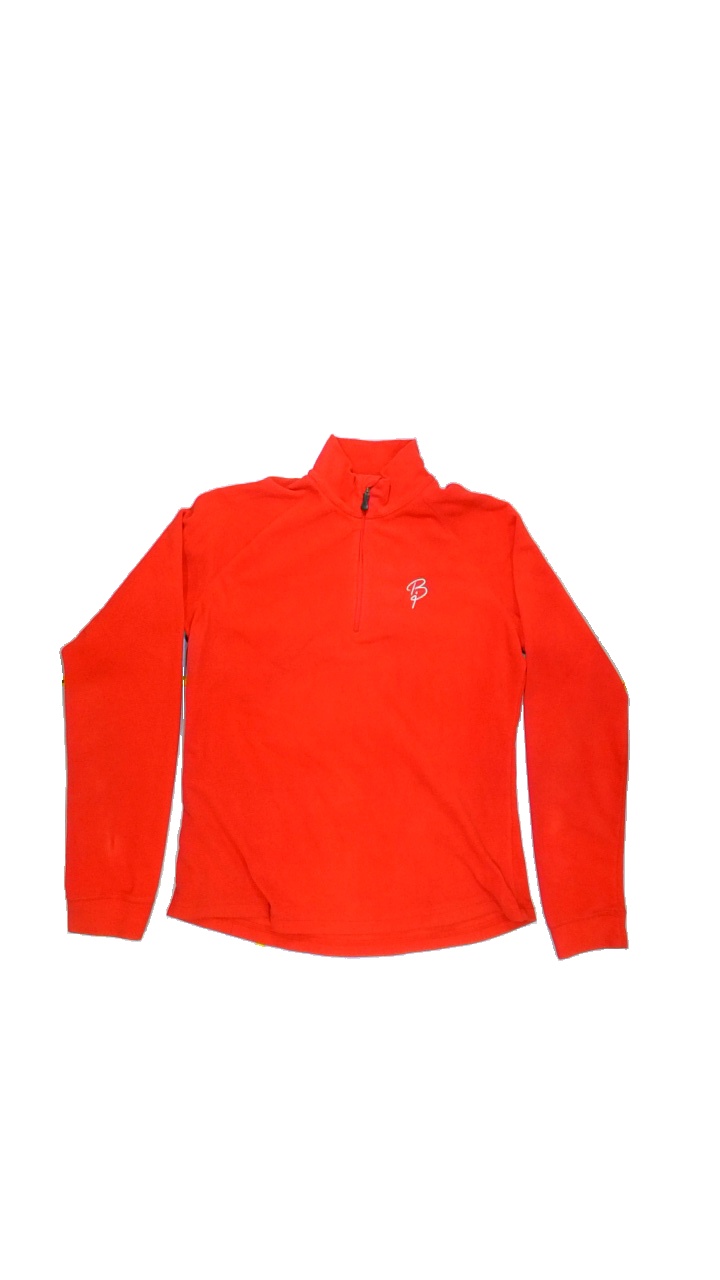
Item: Sweater (Ladies)
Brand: Not Applicable
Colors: Red
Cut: Regular, Turtle neck
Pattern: Logo print
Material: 100%polyester
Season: All
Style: No trend
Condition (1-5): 3
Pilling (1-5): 3
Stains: No
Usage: Export
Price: <50